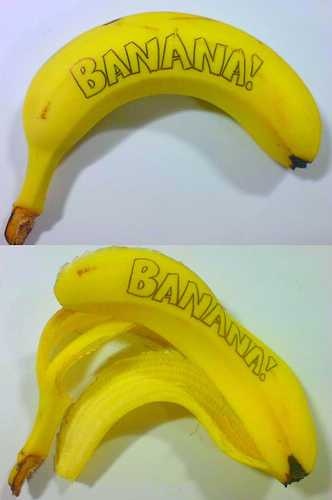
Label: Banana